On-Line Encyclopedia of Integer Sequences

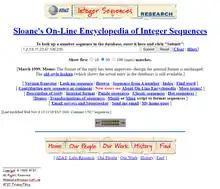
Sloane's "Integer Sequences" web page on the "AT&T research" web site as of 1999

Neil Sloane started collecting integer sequences as a graduate student in 1964 to support his work in combinatorics. The database was at first stored on punched cards. He published selections from the database in book form twice: